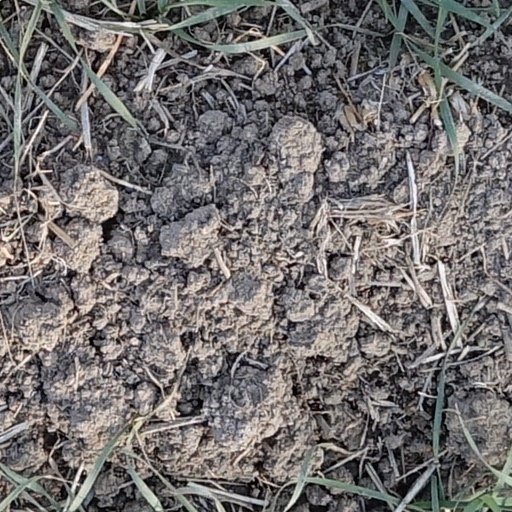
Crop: wheat